Catena (soil)

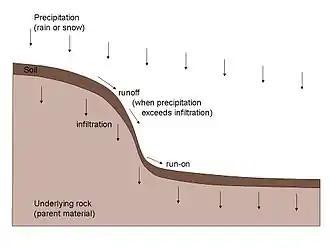
A catena is a sequence of soils down a slope, created by the balance of processes such as precipitation, infiltration and runoff.

A catena in soil science (pedology) is a series of distinct but co-evolving soils arrayed down a slope. Each soil type or "facet" differs somewhat from its neighbours, but all occur in the same climate and on the same underlying parent material. A mature catena is in equilibrium as the processes of deposition and erosion are in balance.